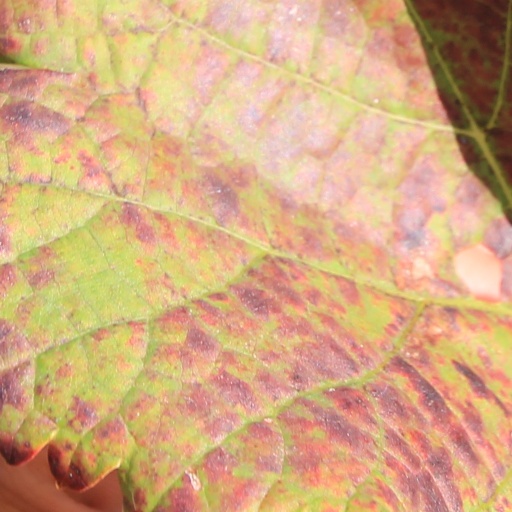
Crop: grape